Answer in natural language. Considering the relative positions, is yellow sitting with blue legs (marked B) to the left or right of yellow sitting with blue legs (marked C)? Choose between the following options: left or right
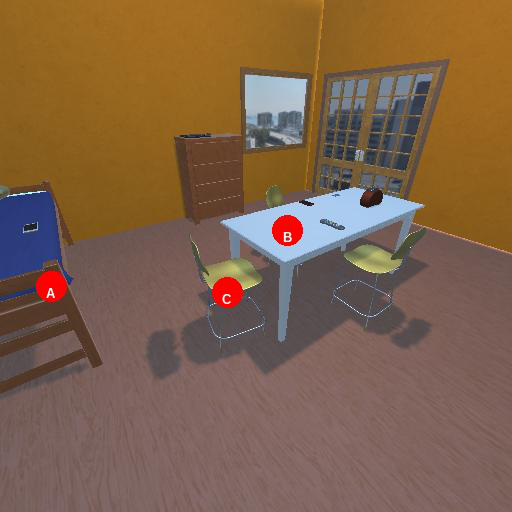
<answer>right</answer>